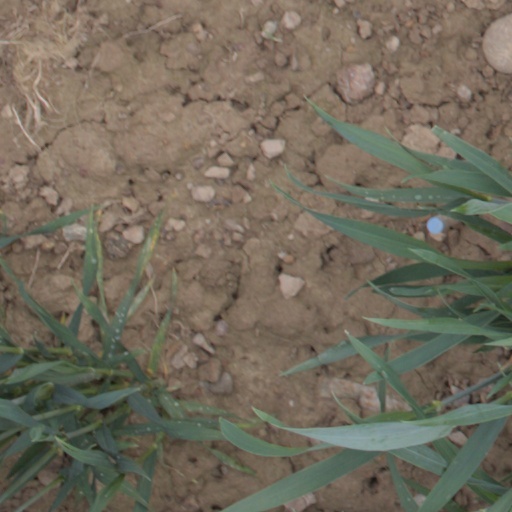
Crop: wheat